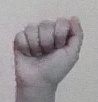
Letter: saad